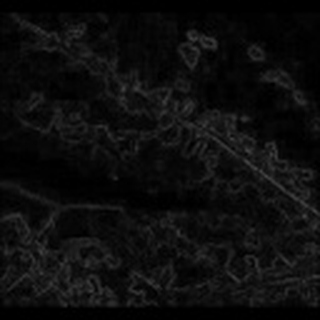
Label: cotton_bacterial_blight